Vinko Möderndorfer

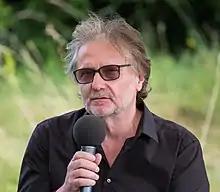
Vinko Möderndorfer in 2020

Vinko Möderndorfer (born 22 September 1958) is a Slovene writer, poet, playwright and theatre and film director.